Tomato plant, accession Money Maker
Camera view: bottom (45 deg); turntable rotation: 240 degrees
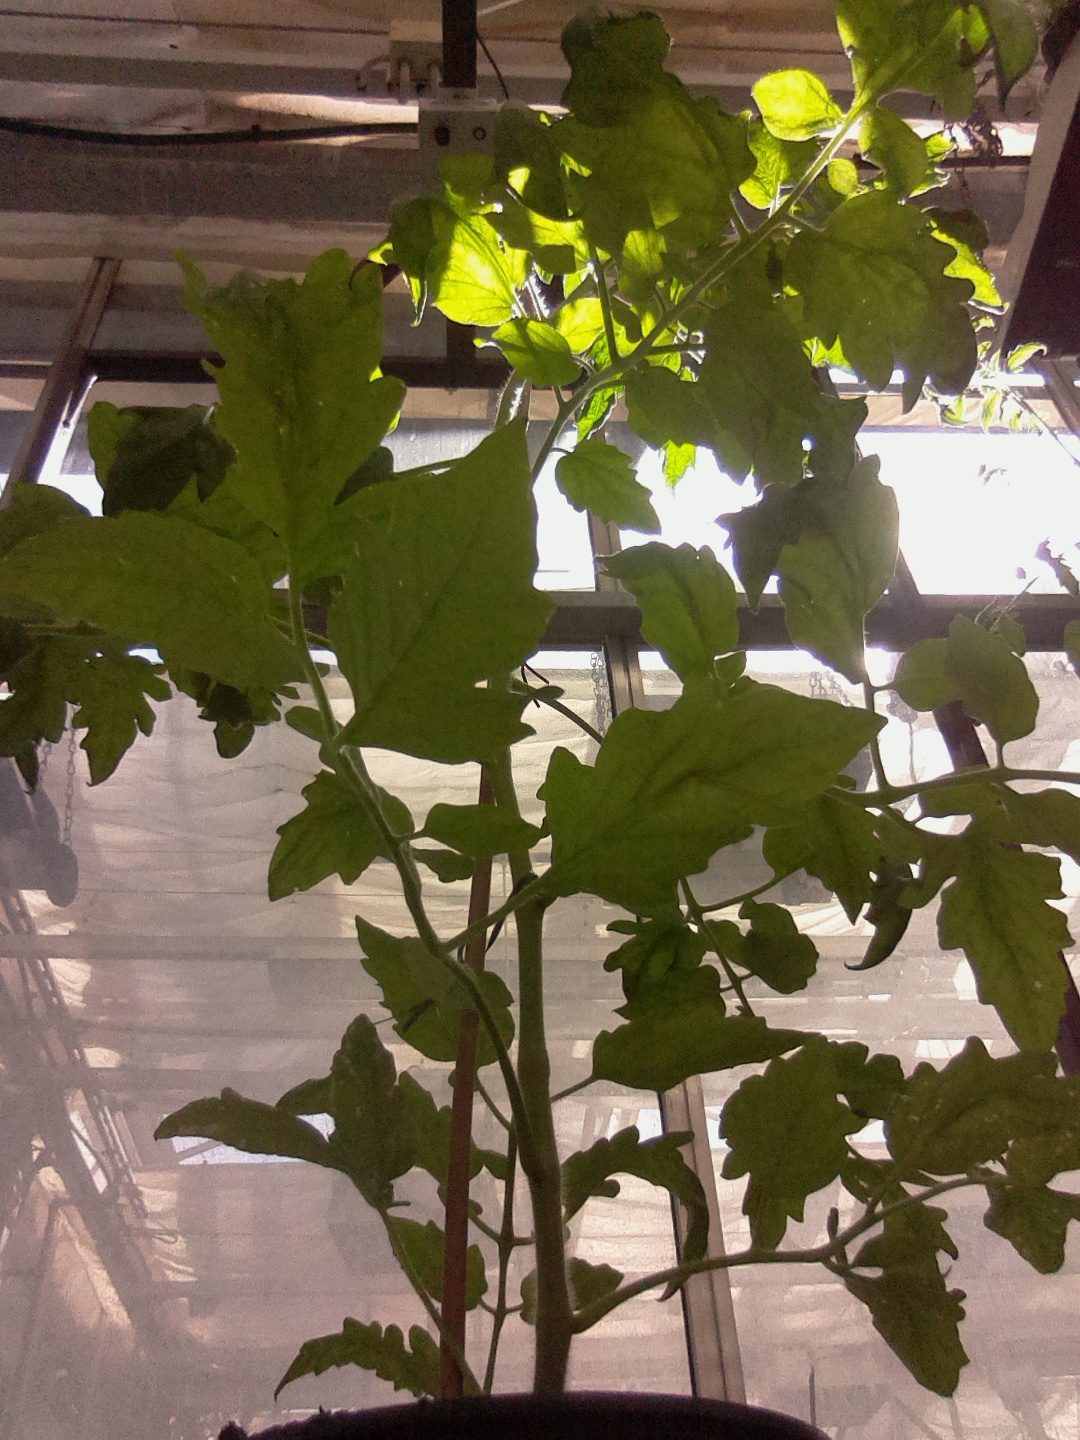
BBCH growth stage 63: 30%-40% of flowers open